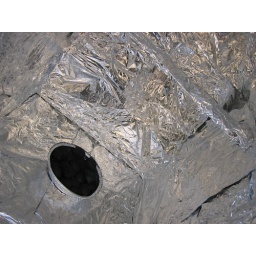
Sadly, attempts to bake a cake in this powerless oven failed miserably.